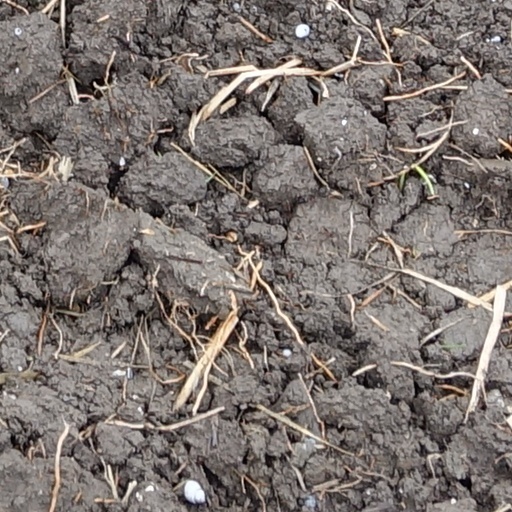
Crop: wheat